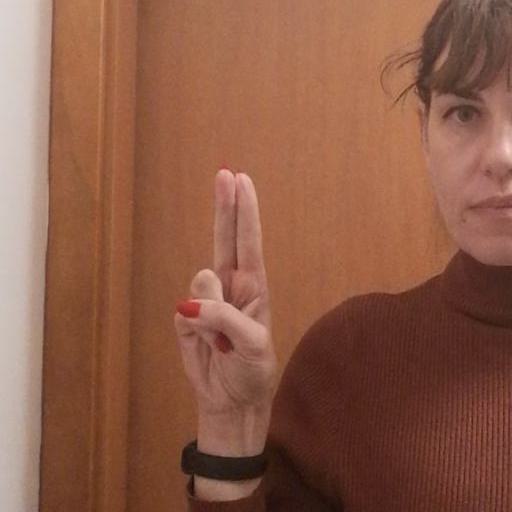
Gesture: two_up